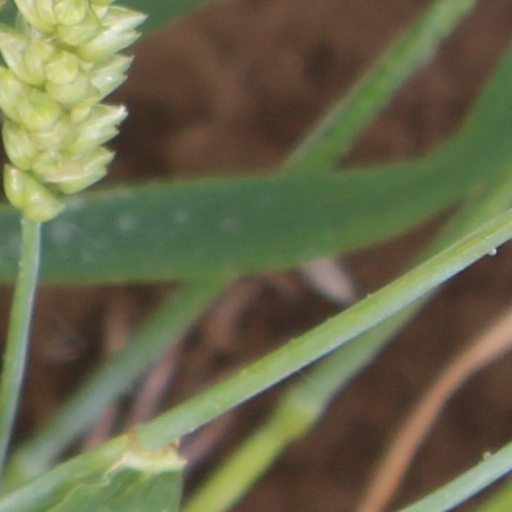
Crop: wheat